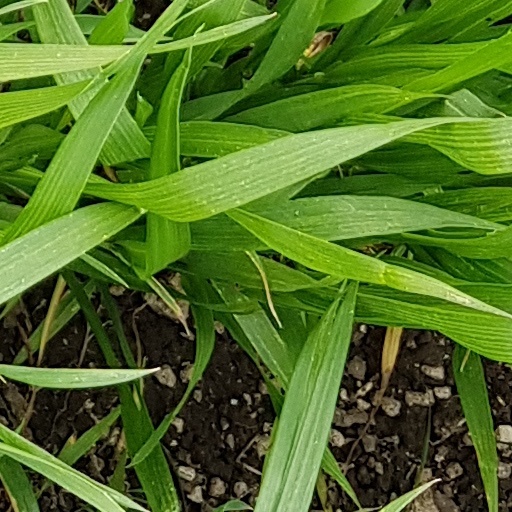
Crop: wheat